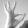
ASL letter: F